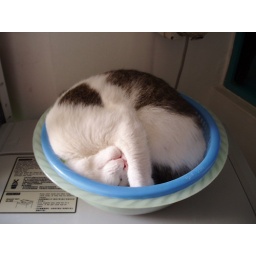
Zacky sleeping in our vegetables washing tub on top of the washing machine